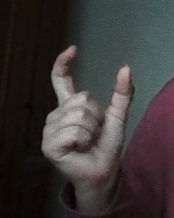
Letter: nun